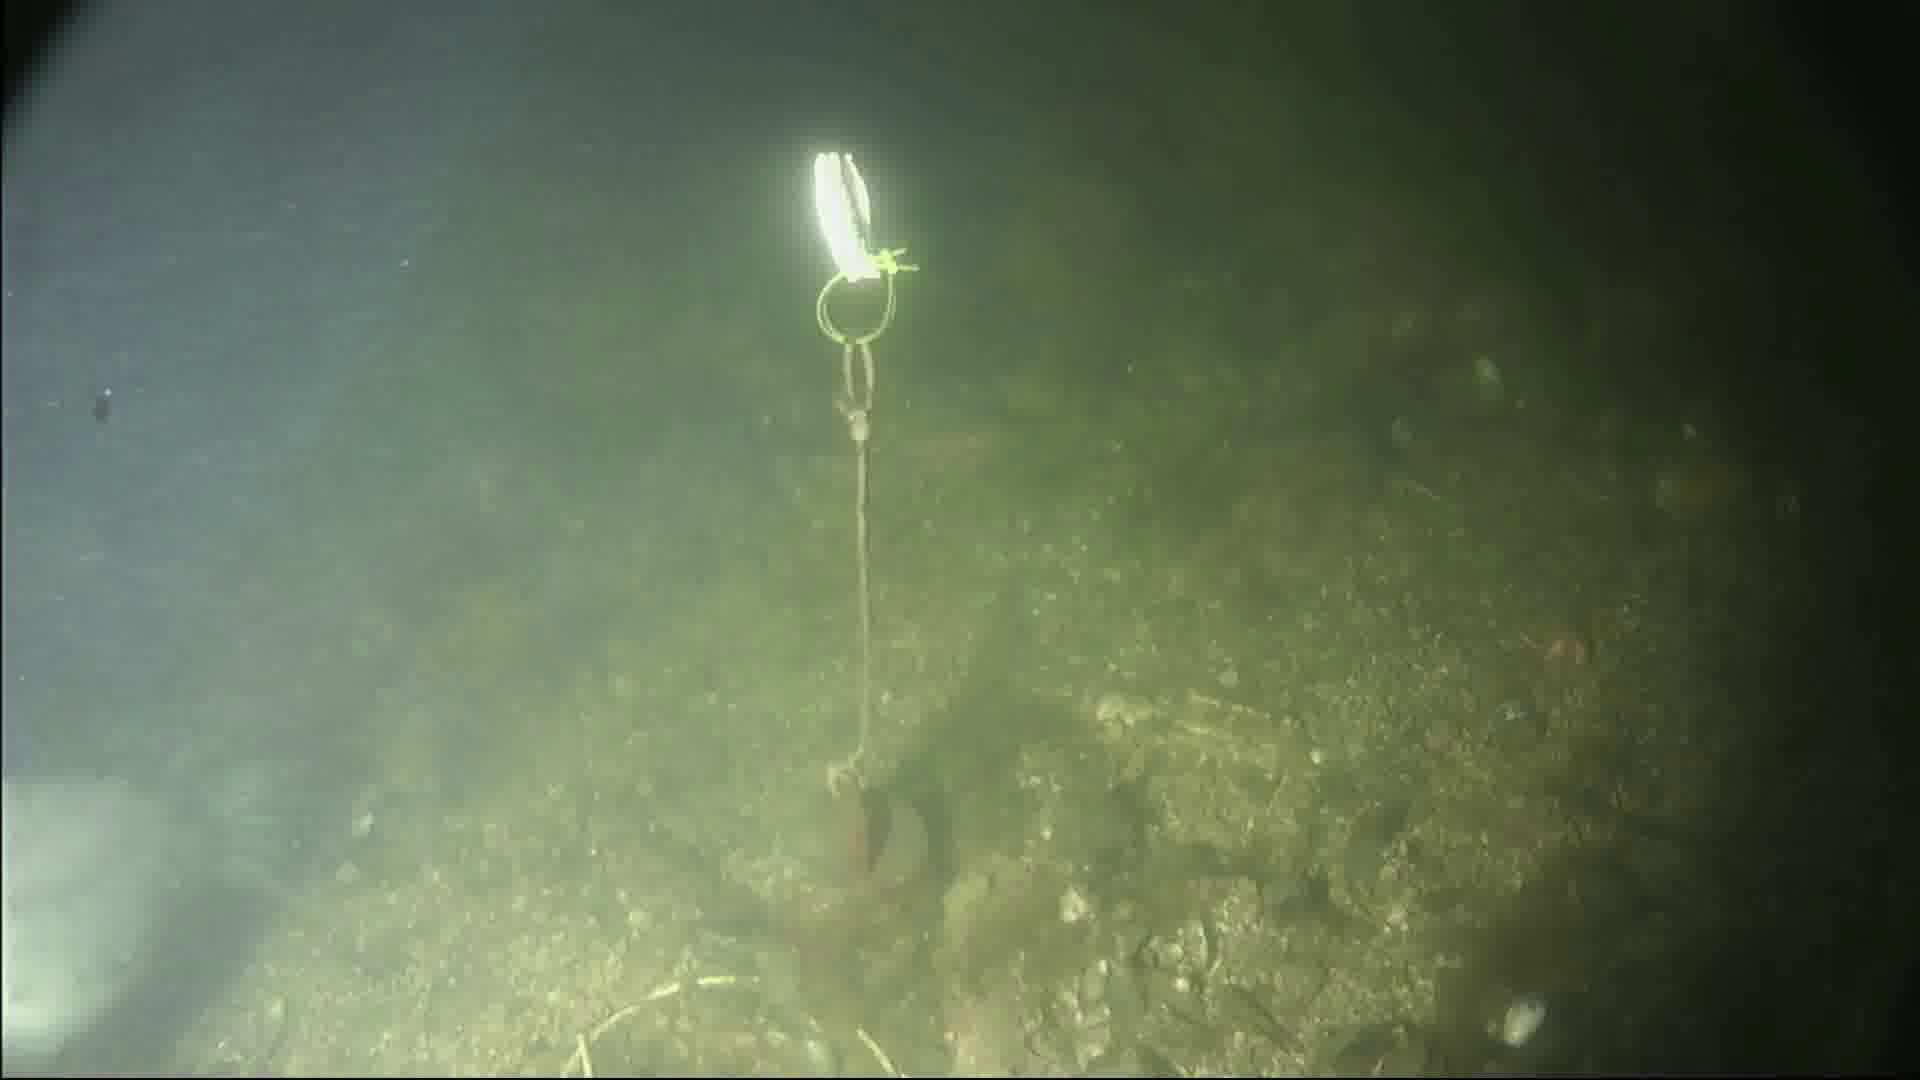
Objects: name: fish